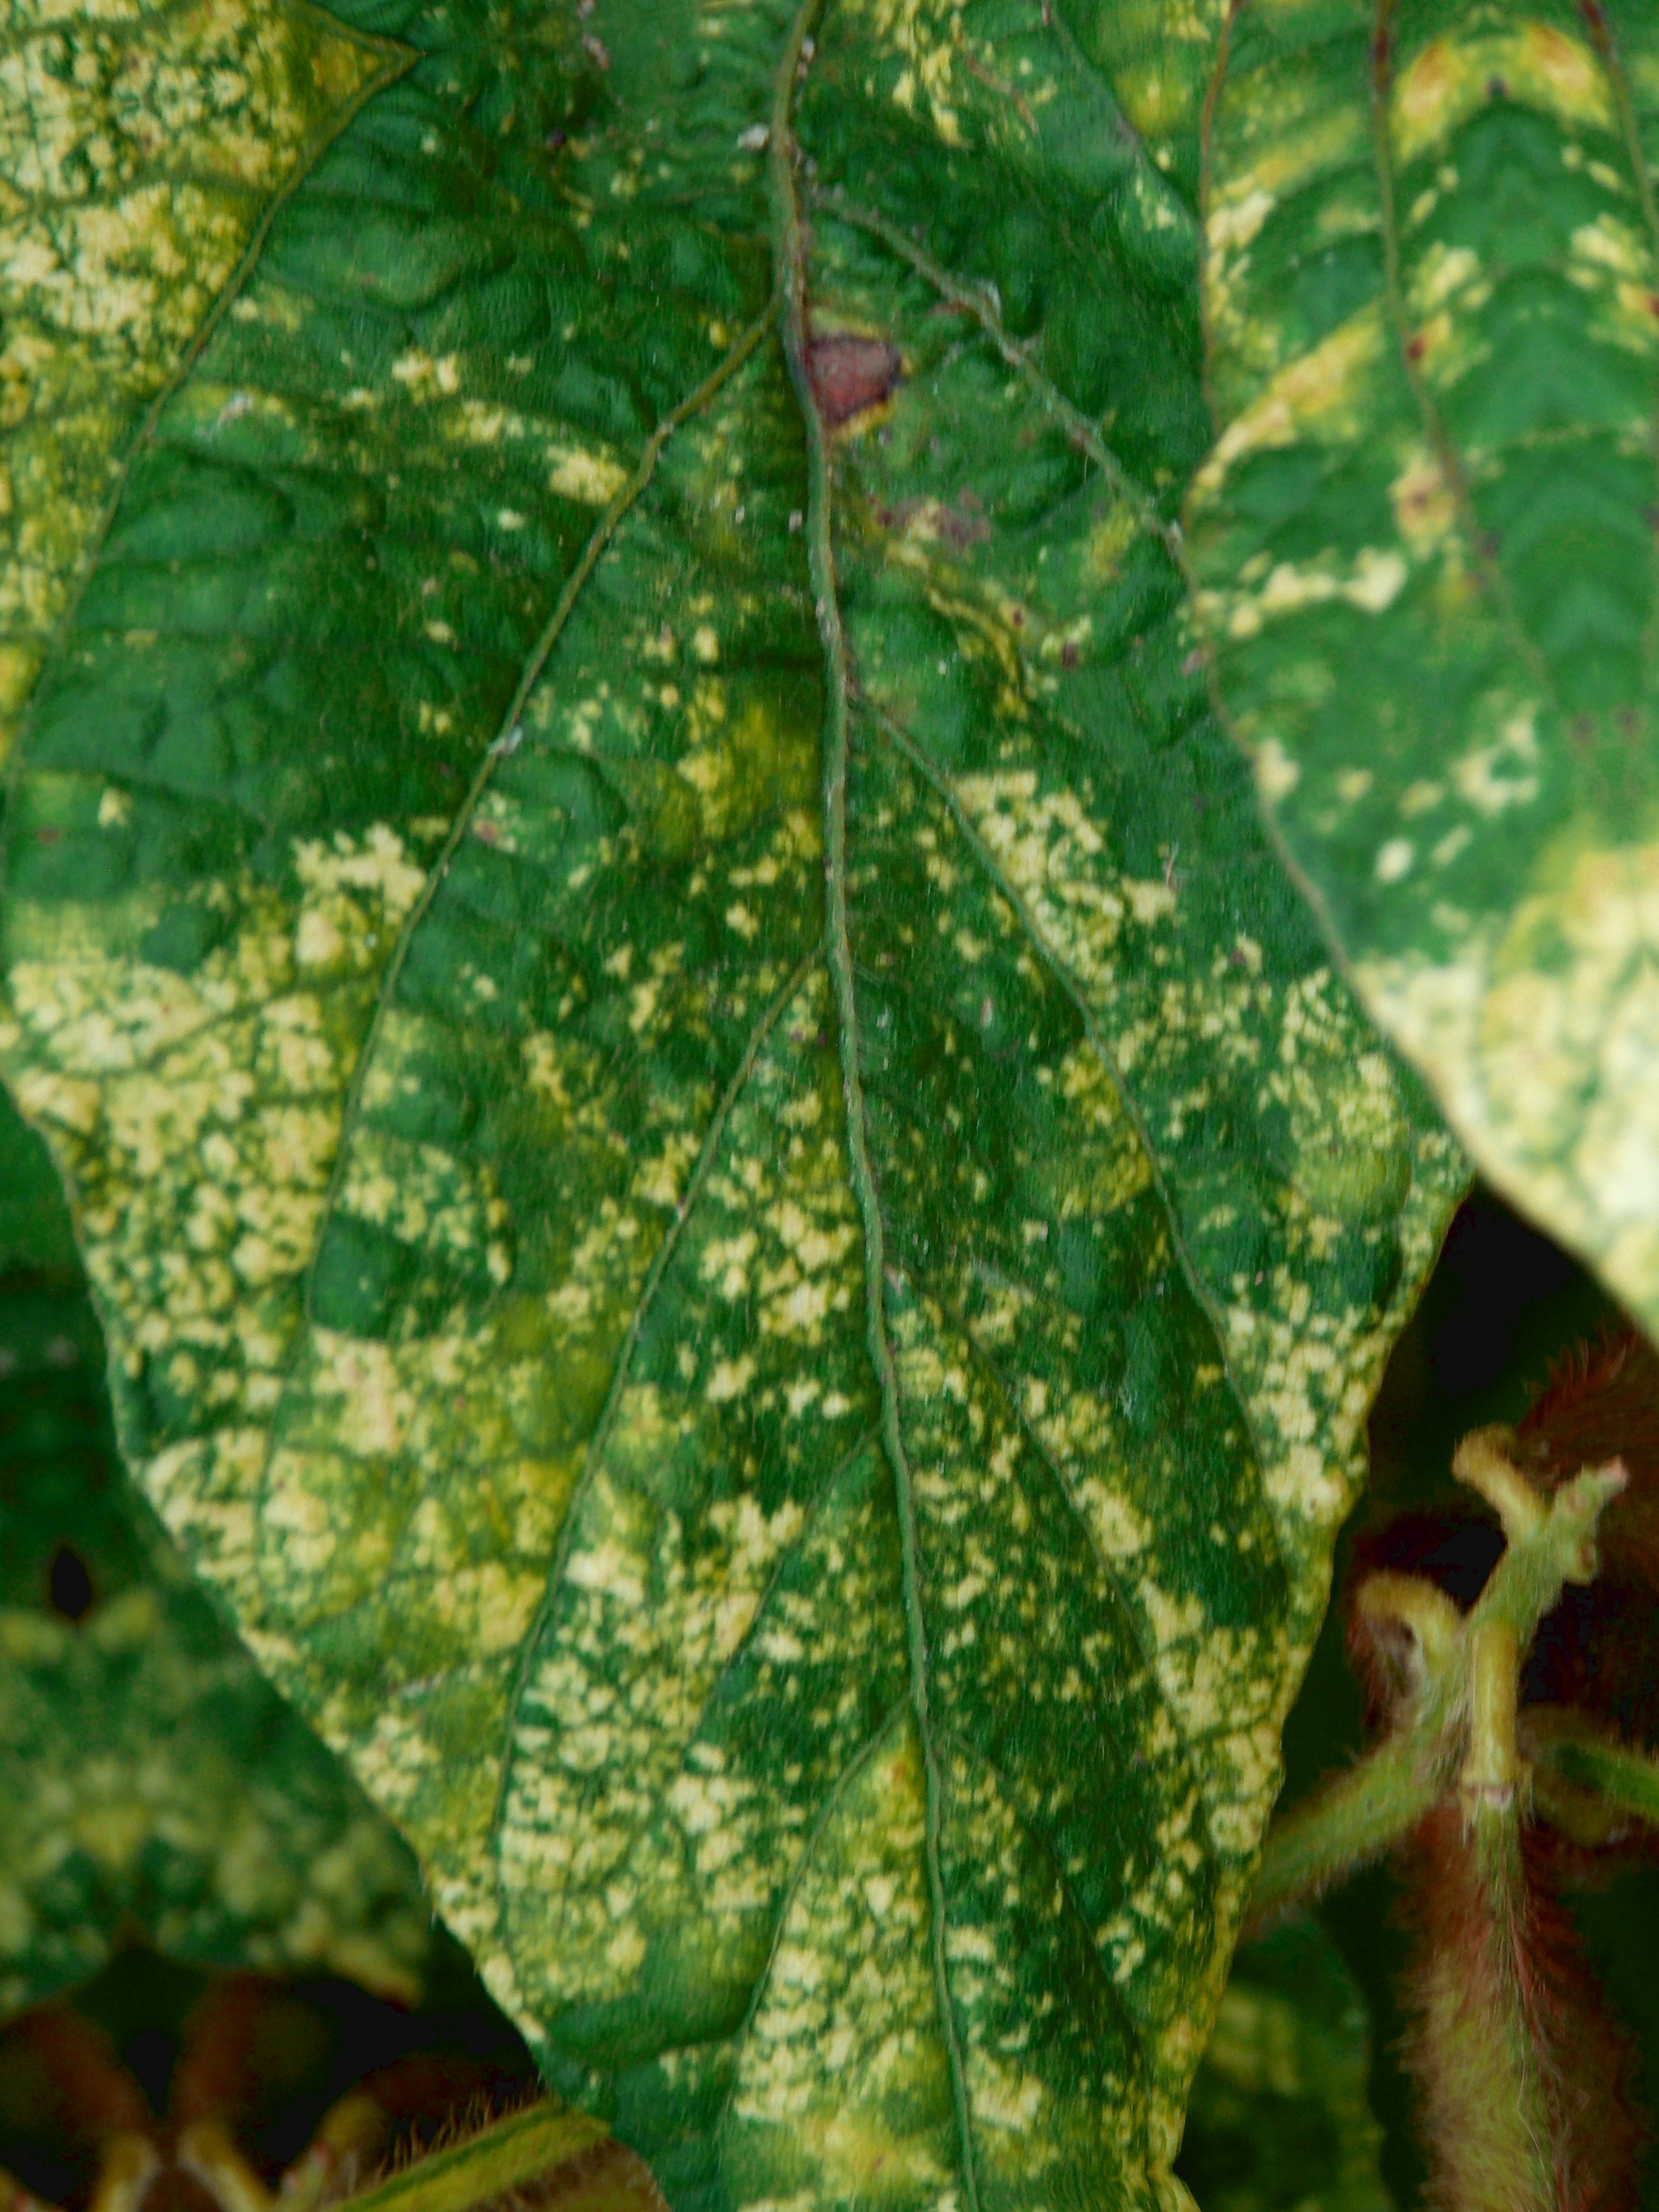
Label: Disease